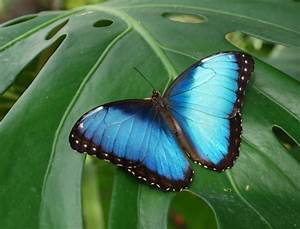
Label: butterfly